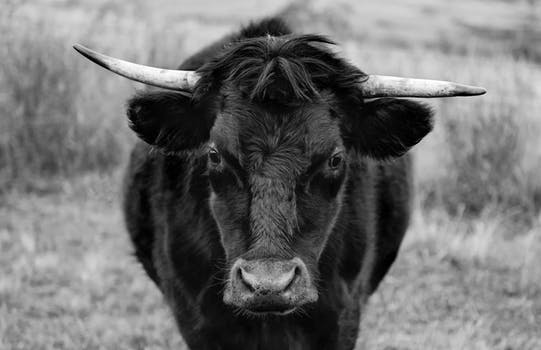
Label: No Watermark